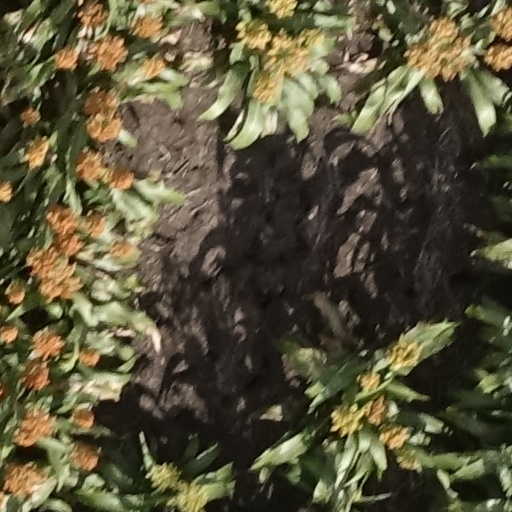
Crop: sorghum